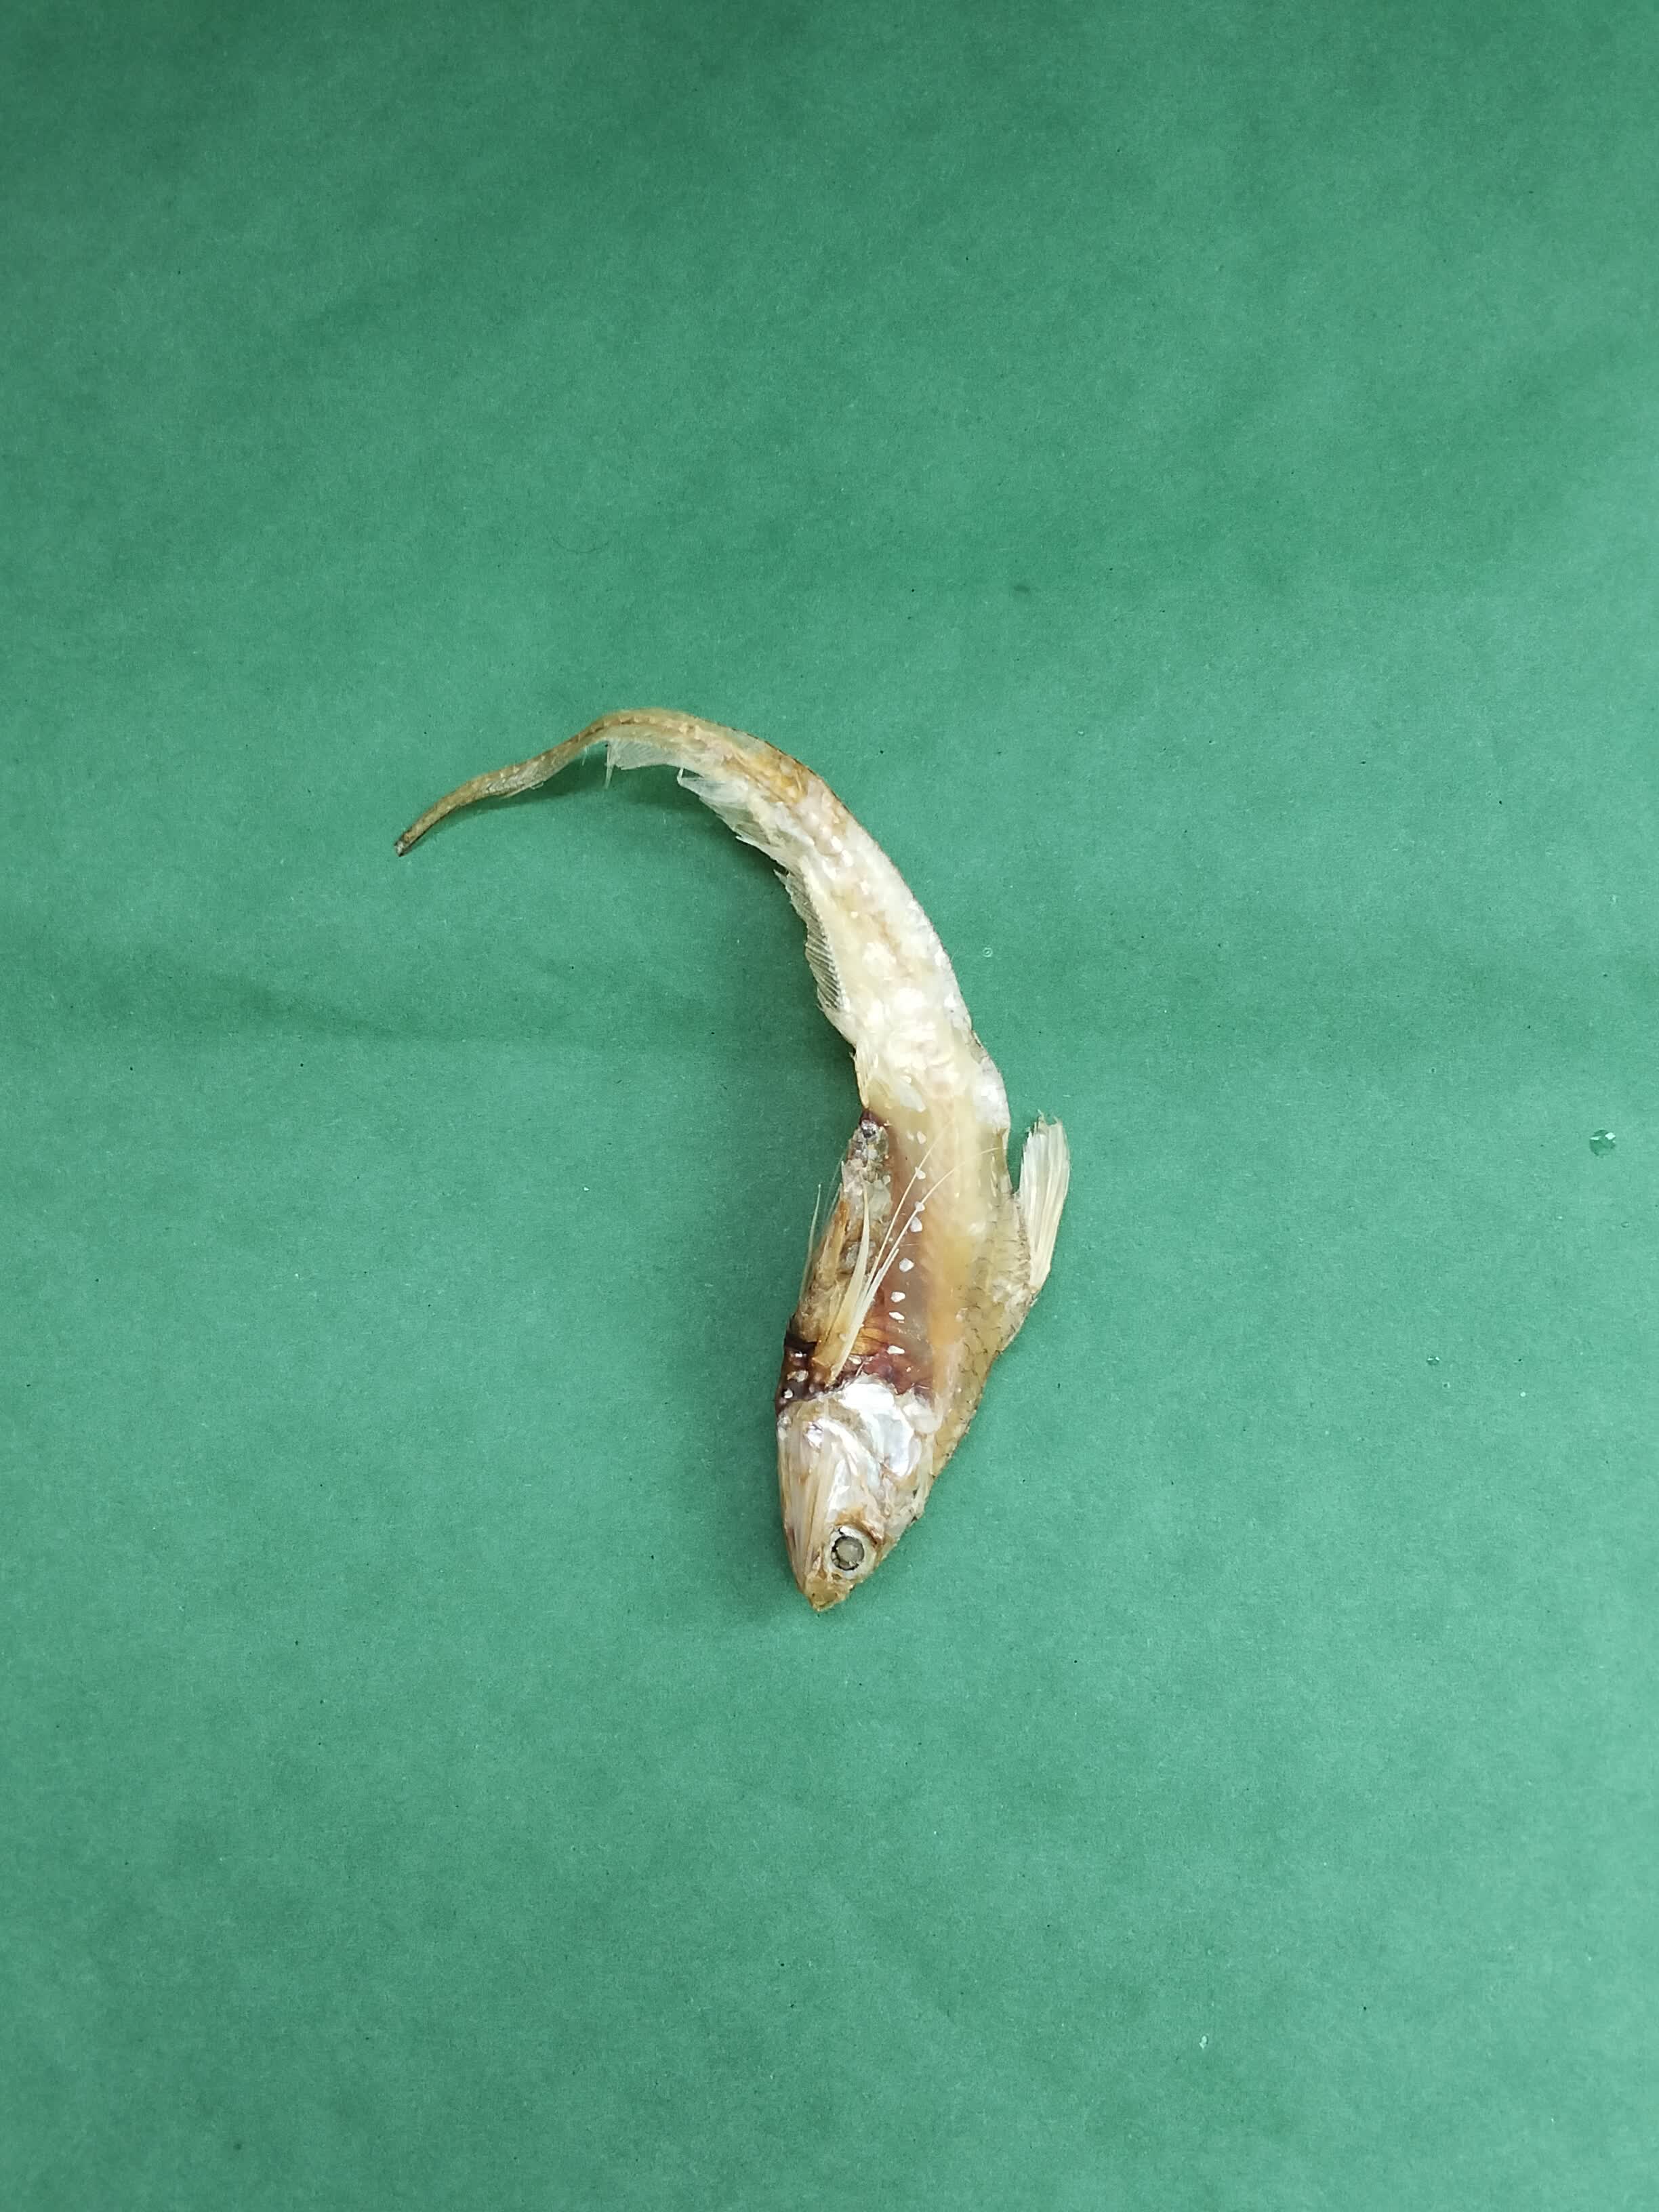
Species: Shundori